Mobina Alinasab

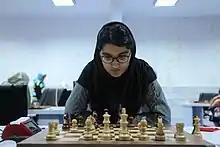
Alinasab in 2017

Mobina Alinasab (born 7 August 2000), is an Iranian chess player who holds the title of Woman Grandmaster.